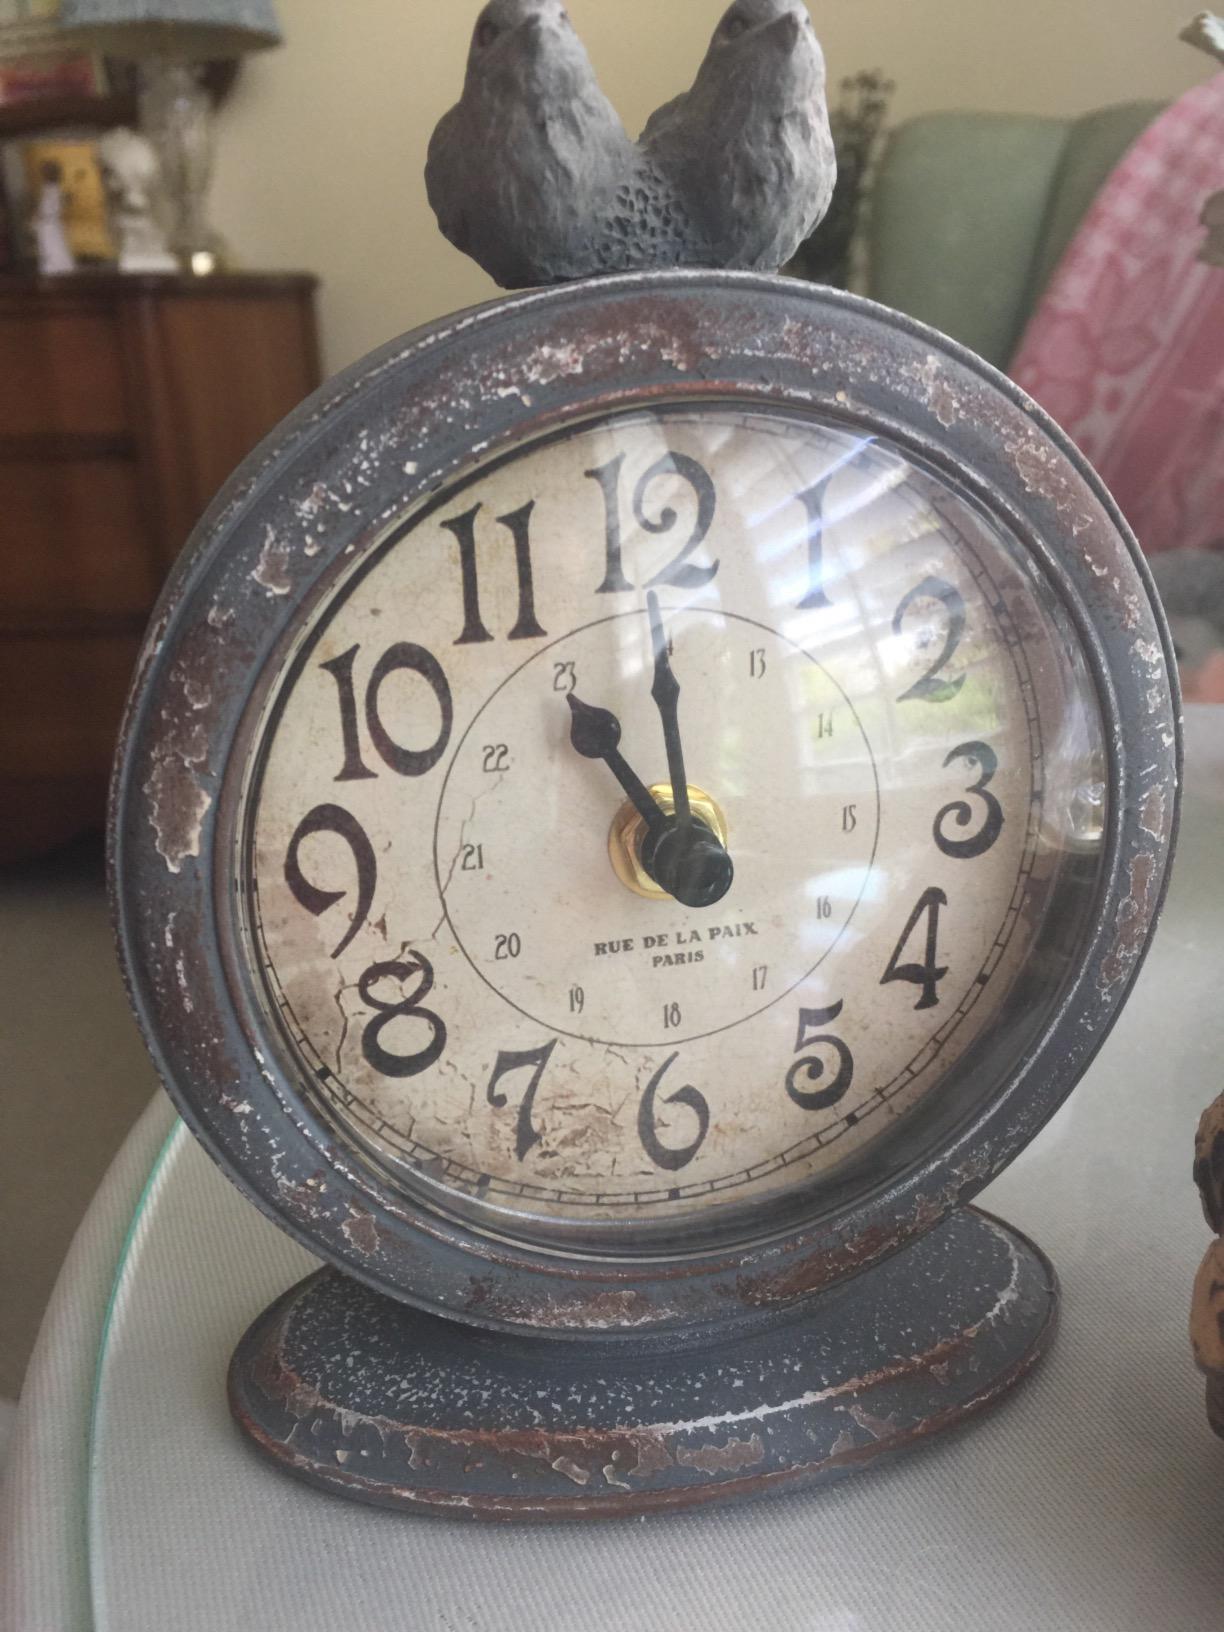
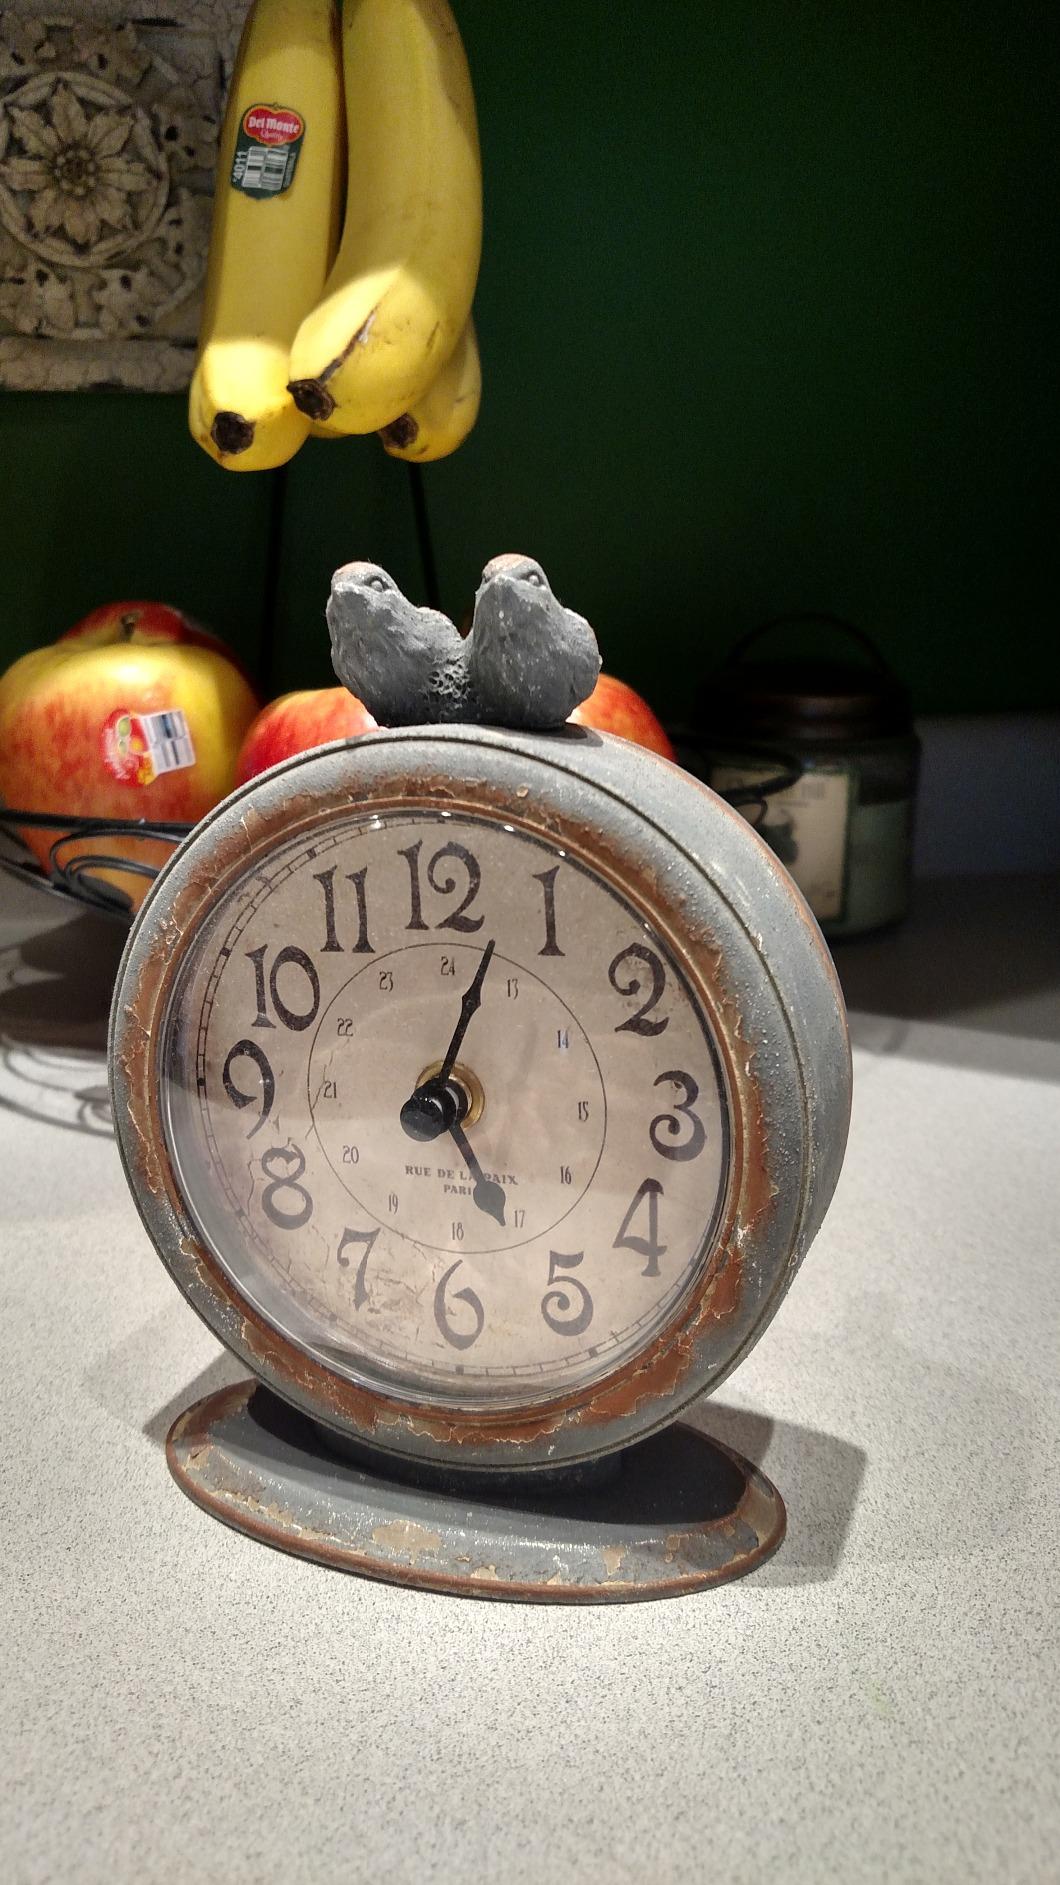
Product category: clock
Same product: yes